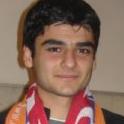
Age: 23